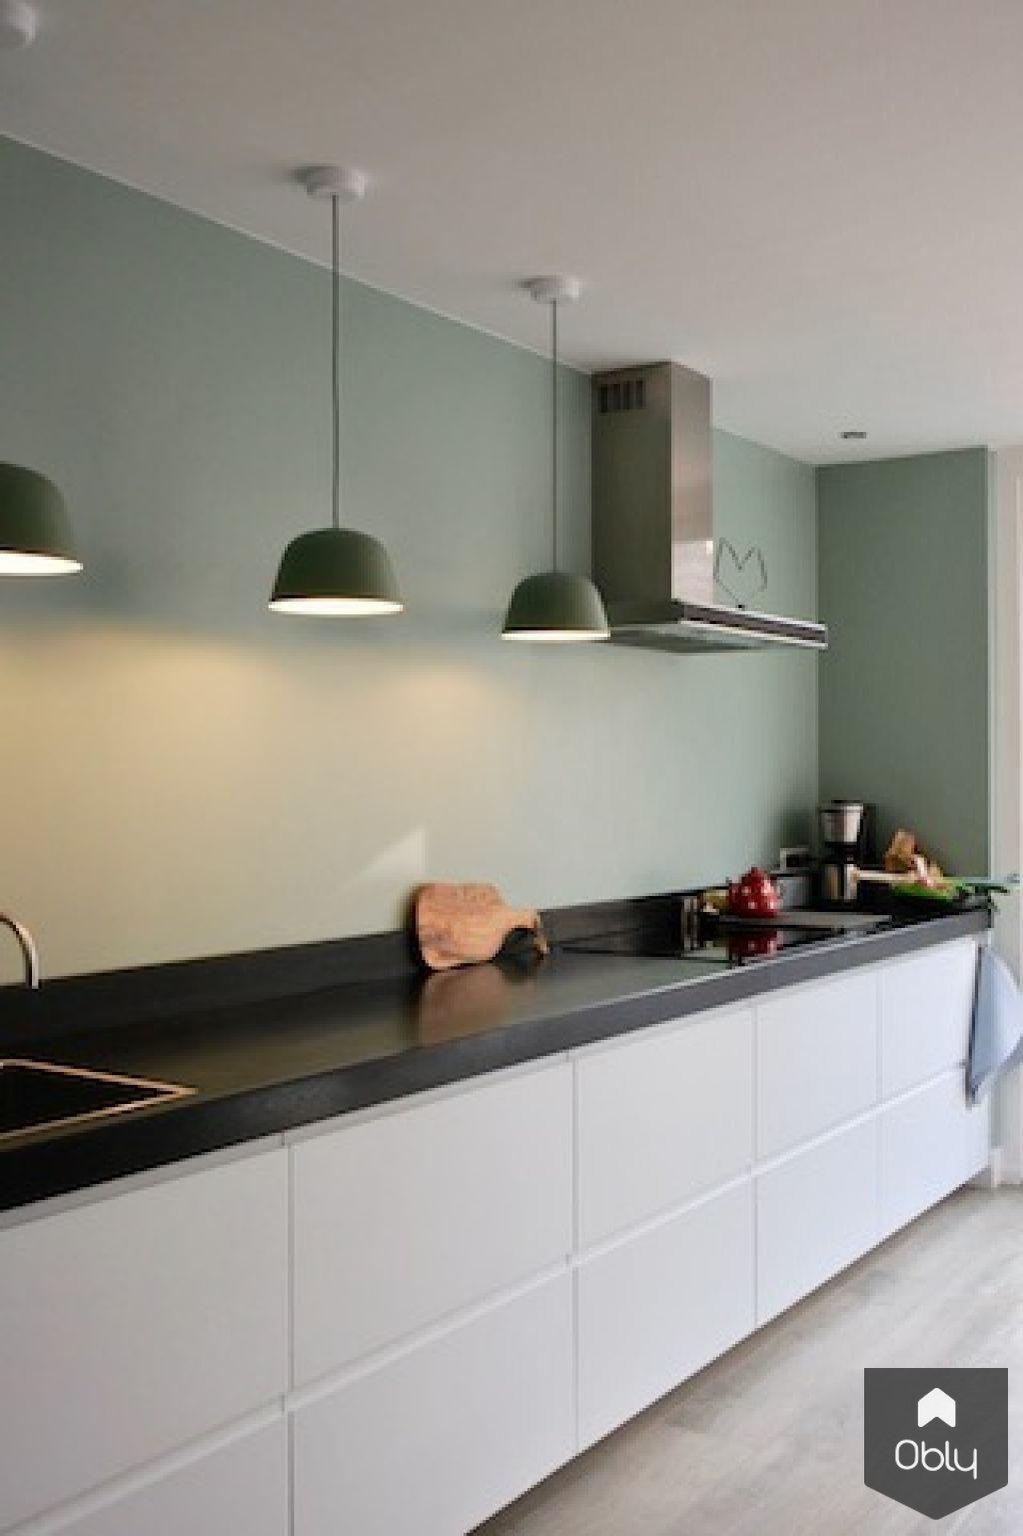
ontwerp keuken en uitbouw
Voor dit gezin was de keuken veel te klein en bood geen directe toegang tot de tuin. Met de uitbouw en het vele glas is het nu een fijne lichte ruimte.
Brand: Interior4u
Category: Services > Building & Construction Services